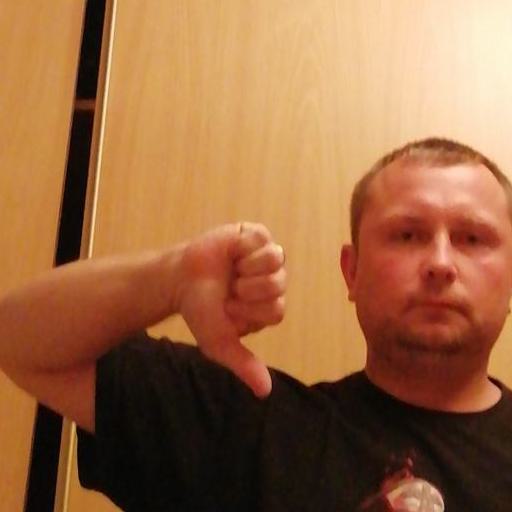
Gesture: dislike